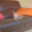
Label: couch